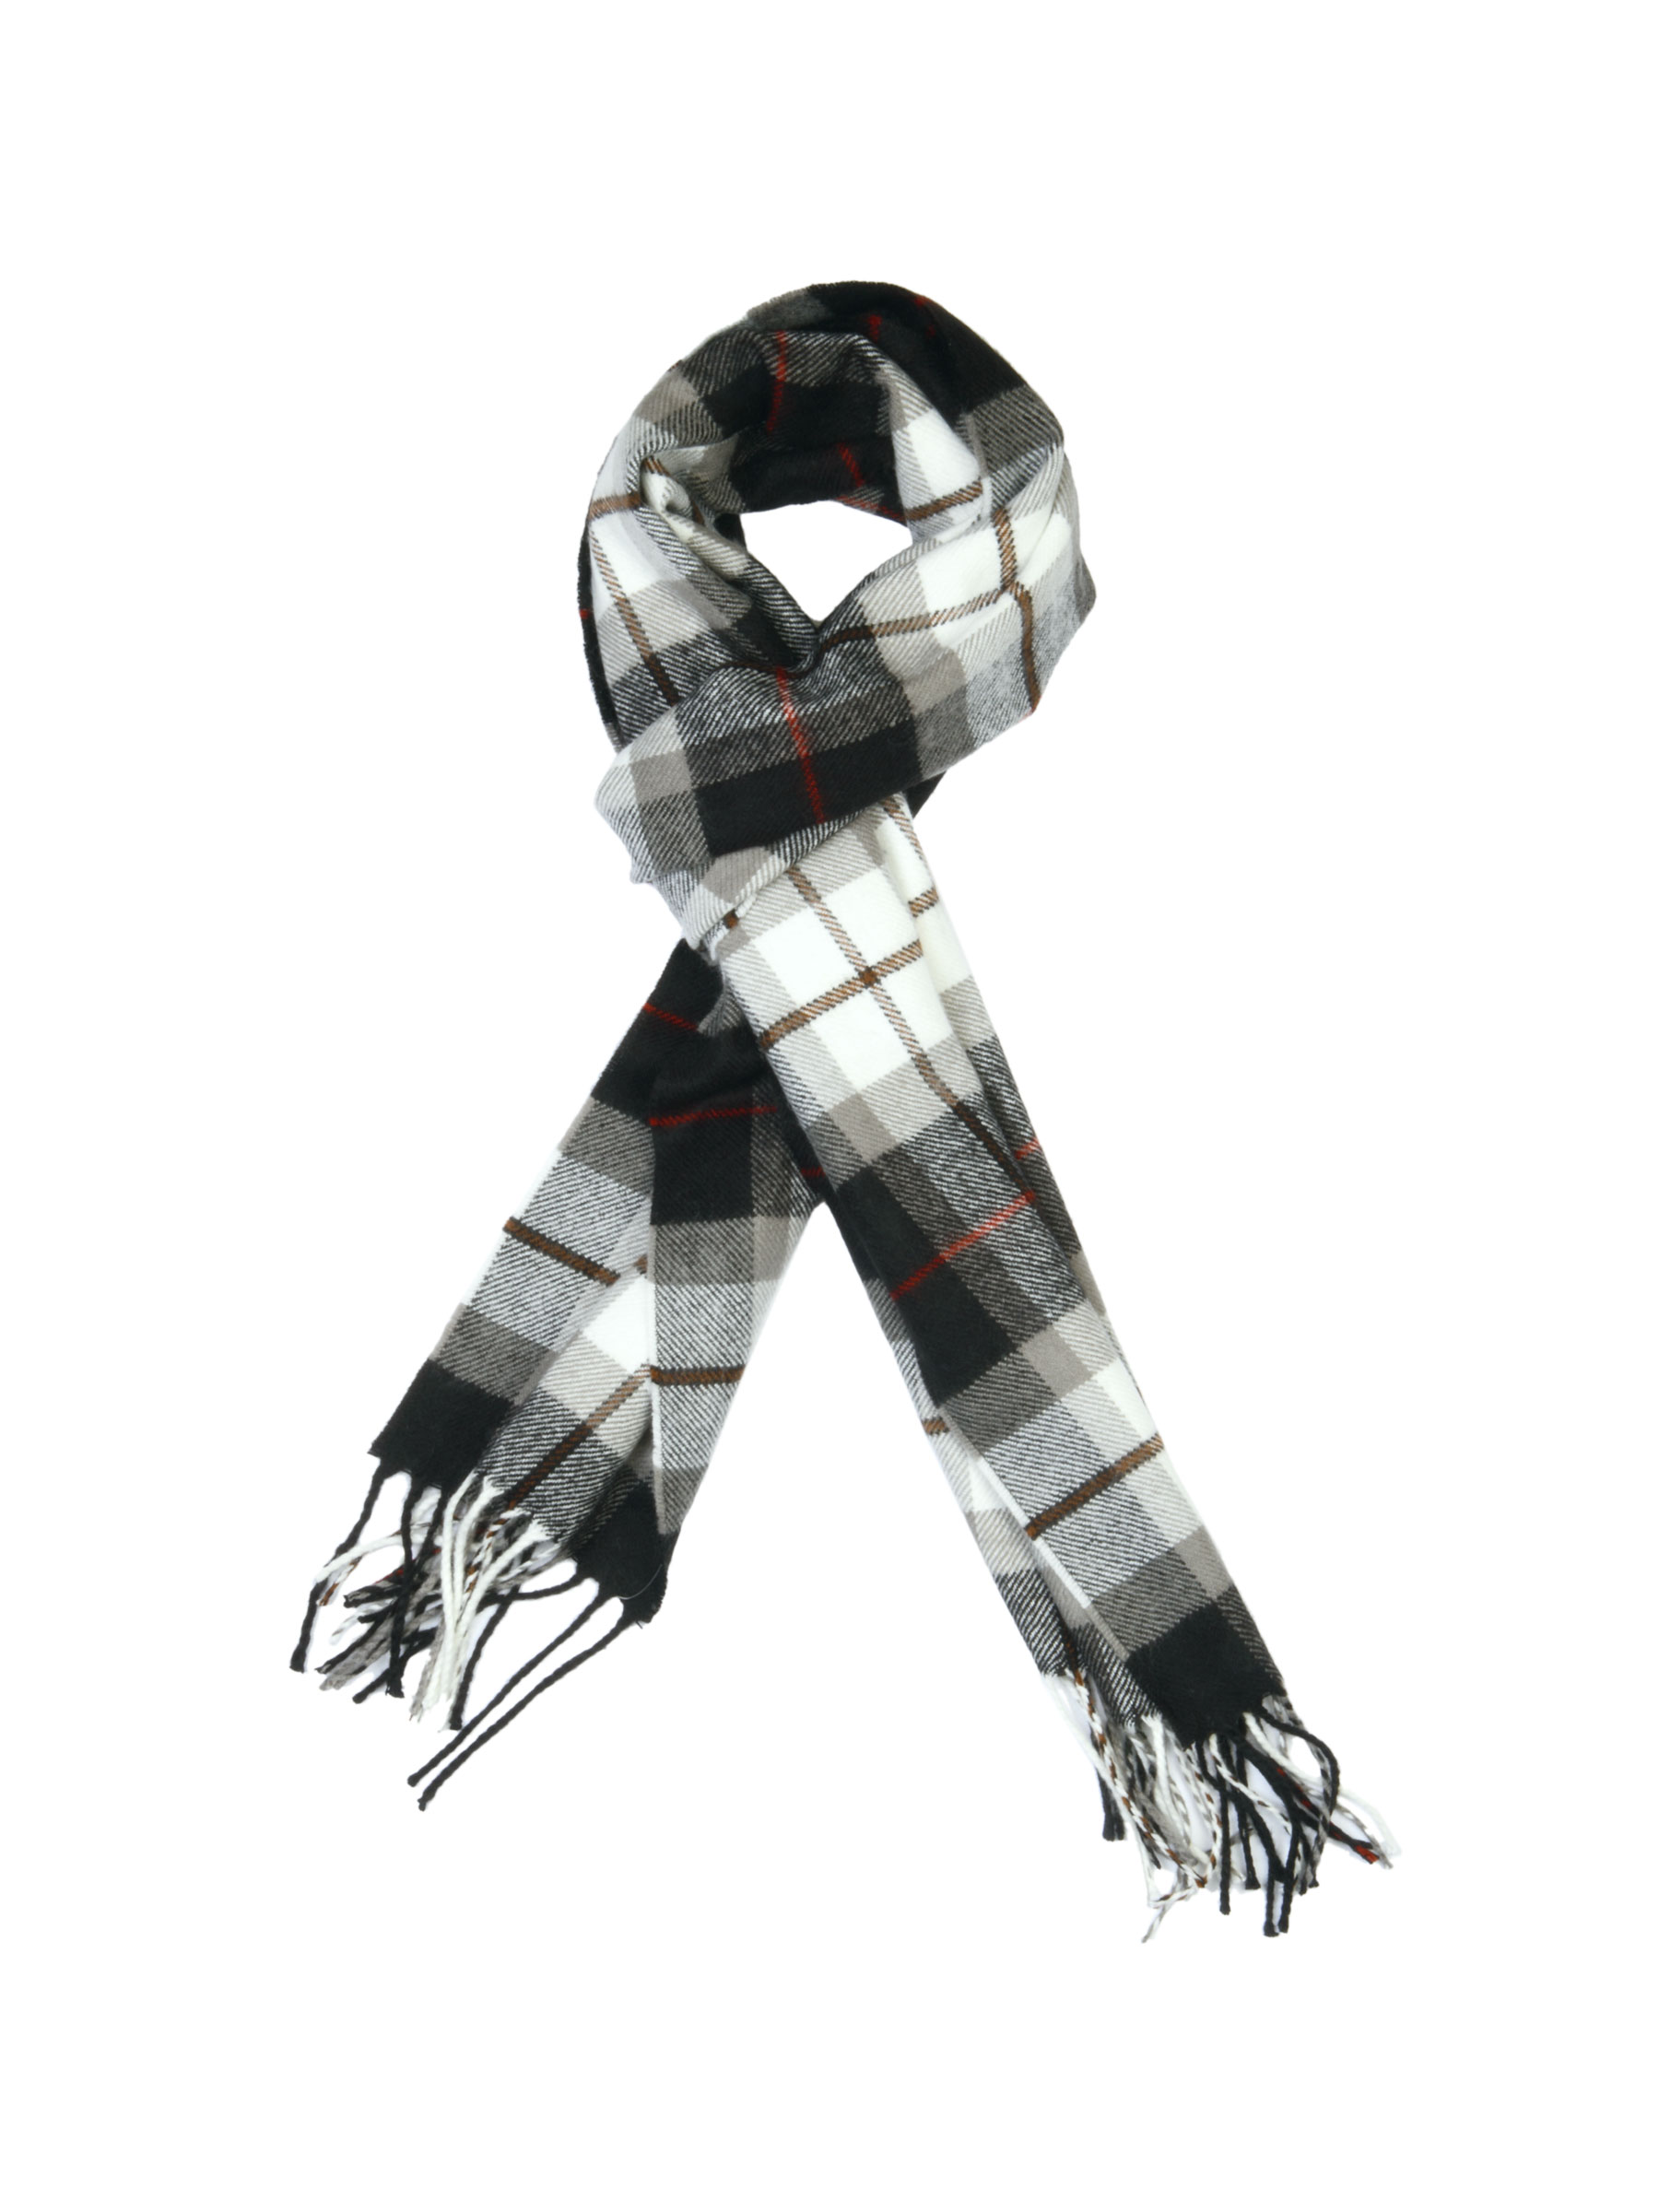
Lino Perros Men Black Check Scarf
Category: Accessories / Scarves / Scarves
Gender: Men
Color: Black
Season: Winter 2015
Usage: Casual